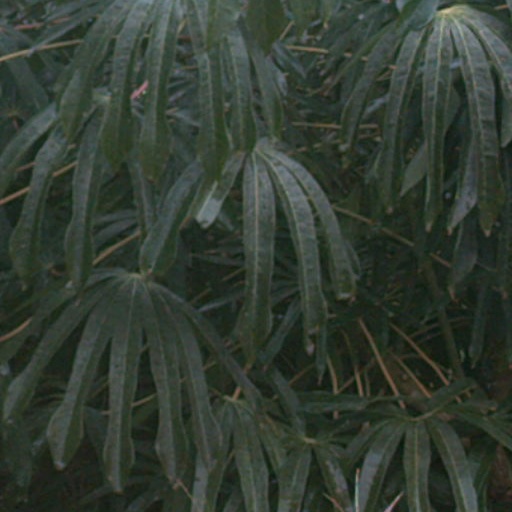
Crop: cassava